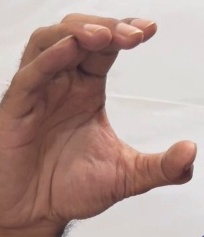
ASL sign: C